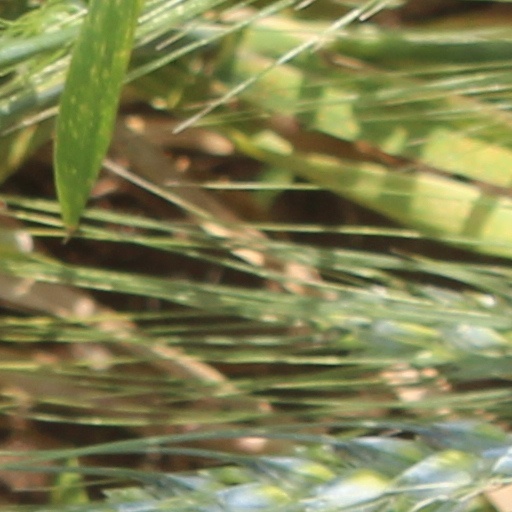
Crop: wheat